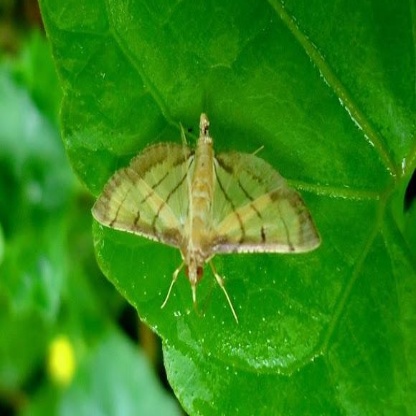
Nhãn: Sâu cuốn lá nhỏ ( Rice leaf folder)